Trelash

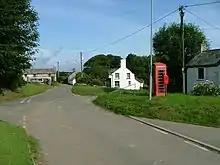
Trelash

Trelash is a hamlet in the civil parish of Warbstow, Cornwall, England, United Kingdom.